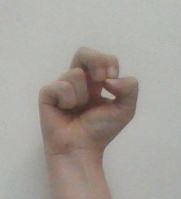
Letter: gaaf